Great Henny

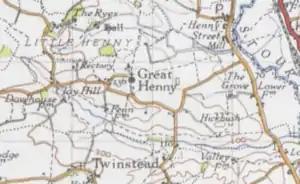
Historical map of Great Henny

In 1831, the majority of males over the age of 20 (73% of employed males) were agricultural labourers. The next leading occupation, although only at approximately 6%, was males employed in retail and handicrafts. Still in 1881, the majority of workers worked in agriculture, followed by general or unspecified commodities. At this time however, there are also records of females being employed although records show that the majority of females worked in an "unknown occupation." Many females also worked in dress or domestic services or offices.